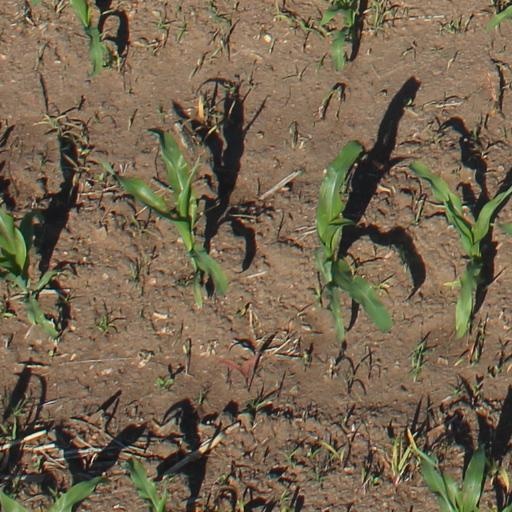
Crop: maize; corn